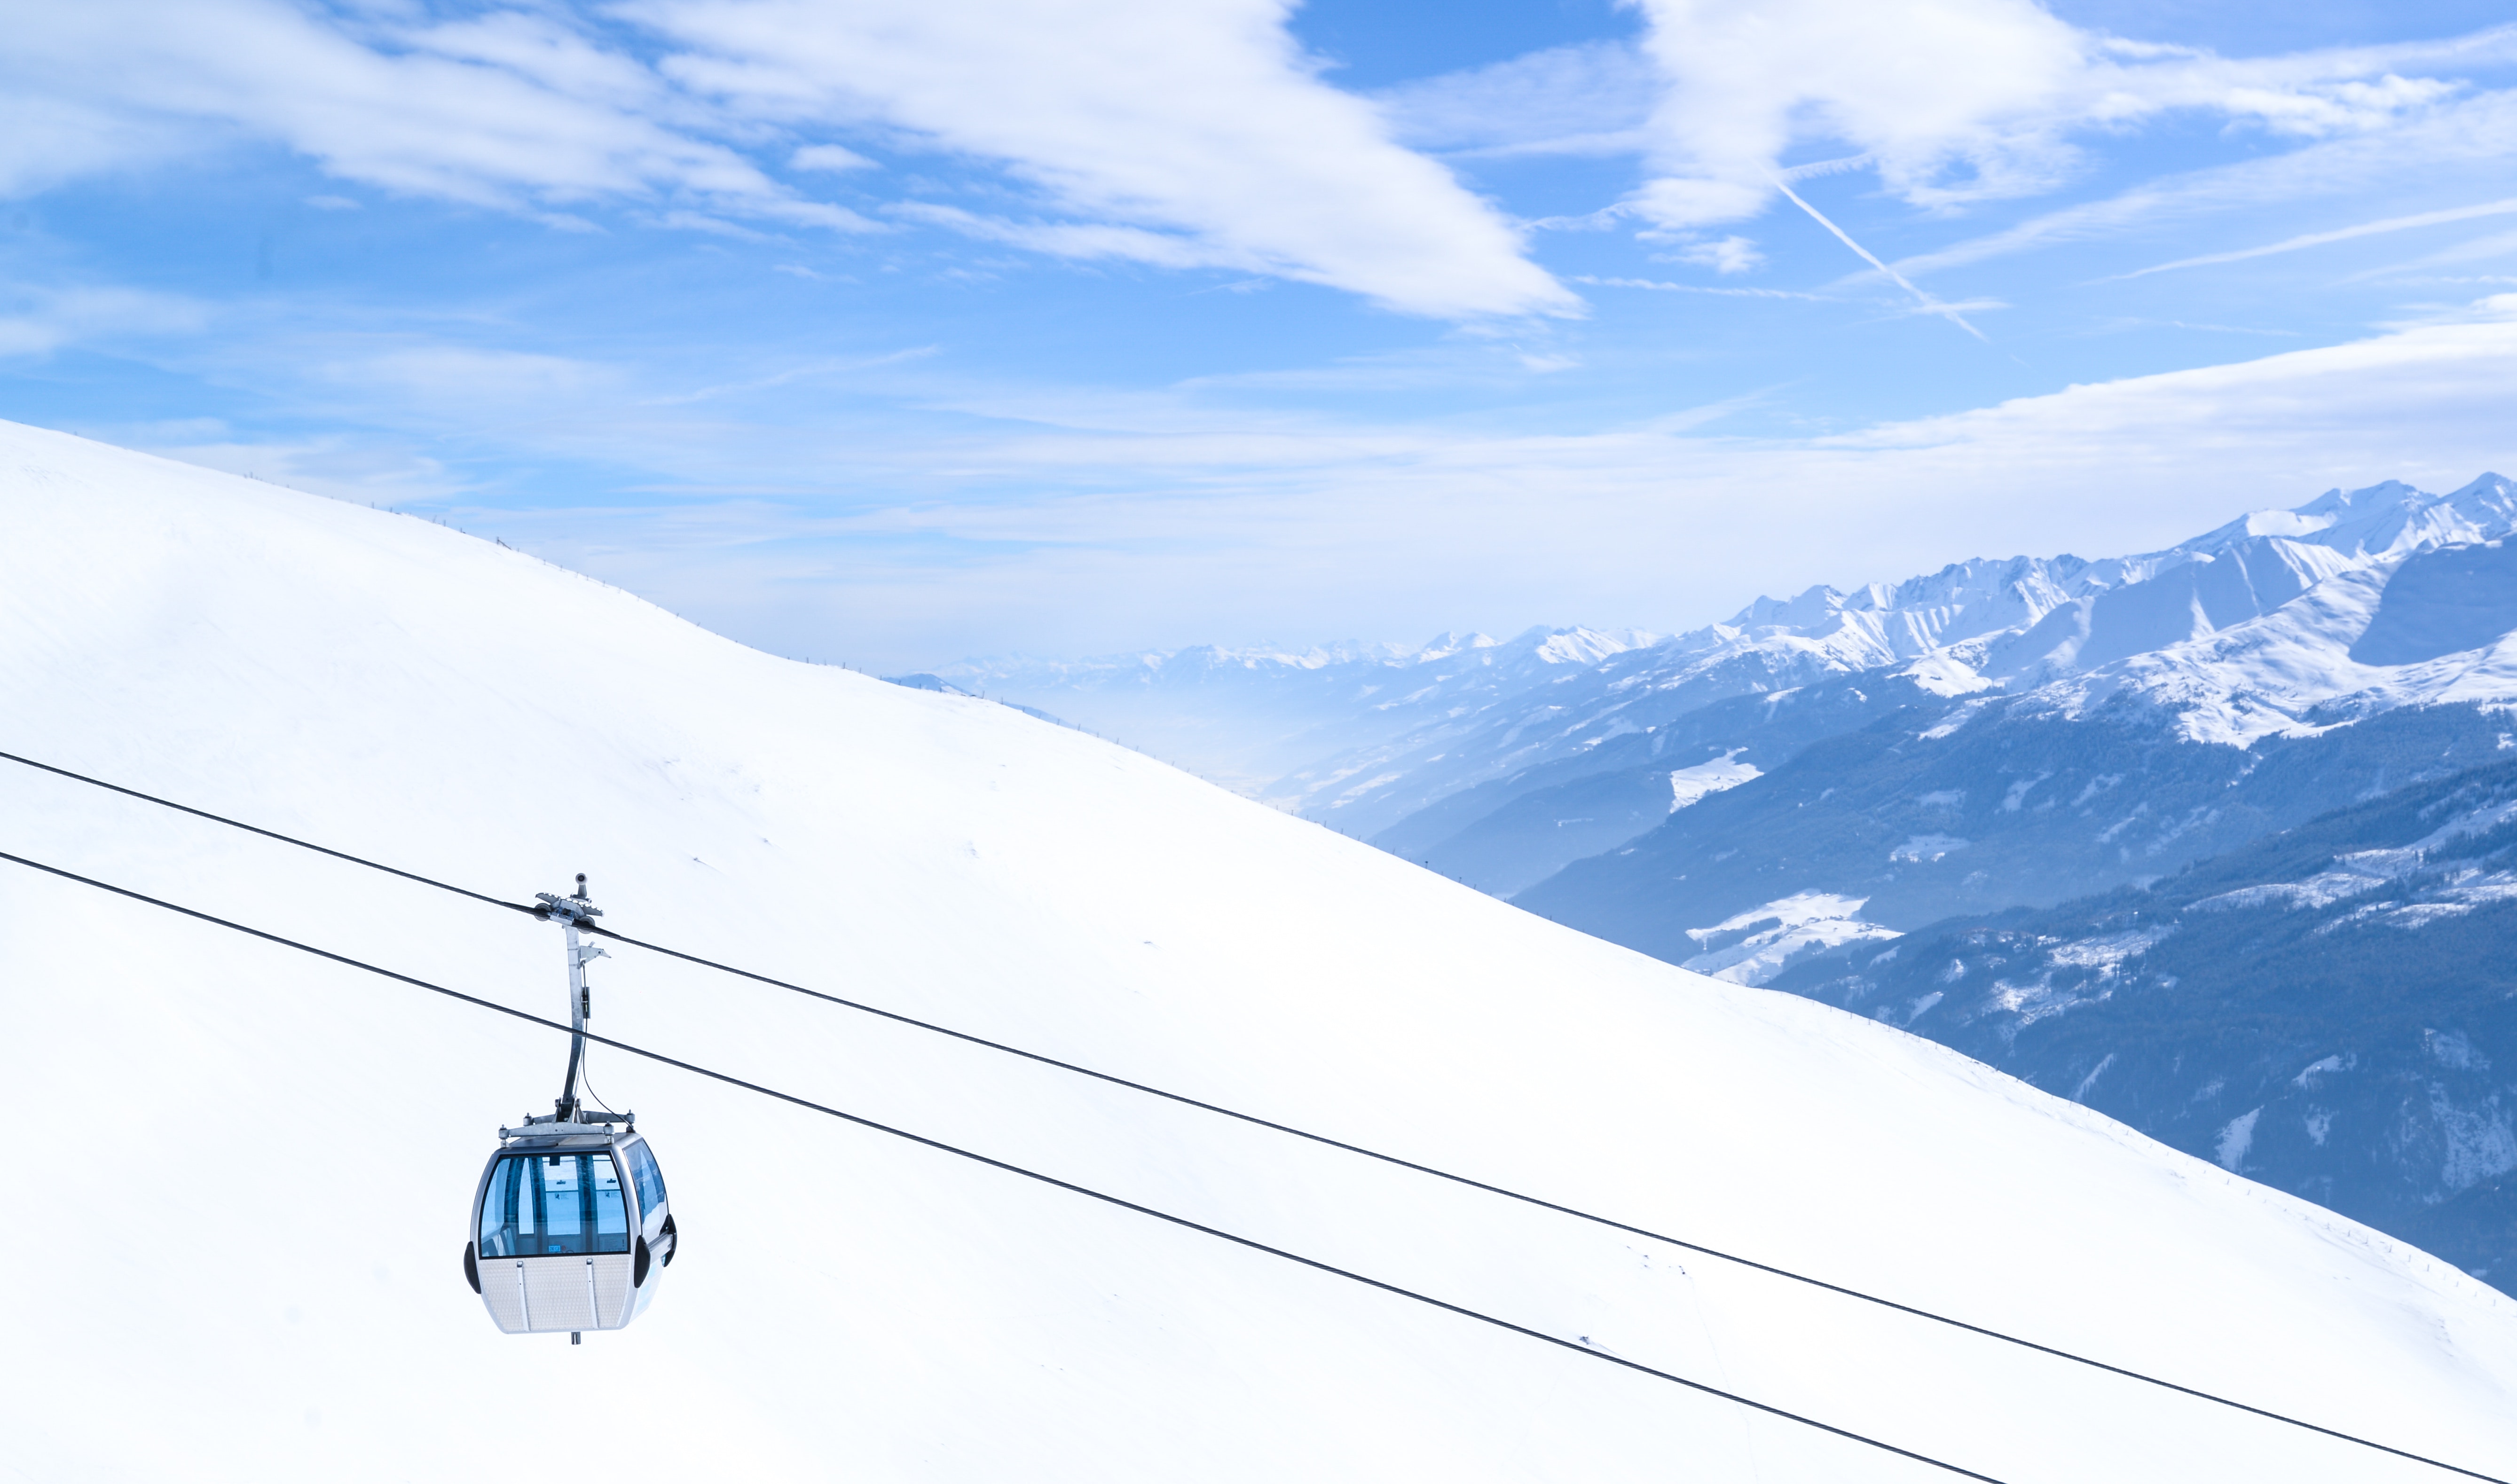
cable car, sky, mountain, mountainous landforms, snow, winter, cloud, slope, hill station, mountain range, geological phenomenon, massif, glacier, fell, alps, ice, glacial landform, ice cap, summit, ridge, mount scenery